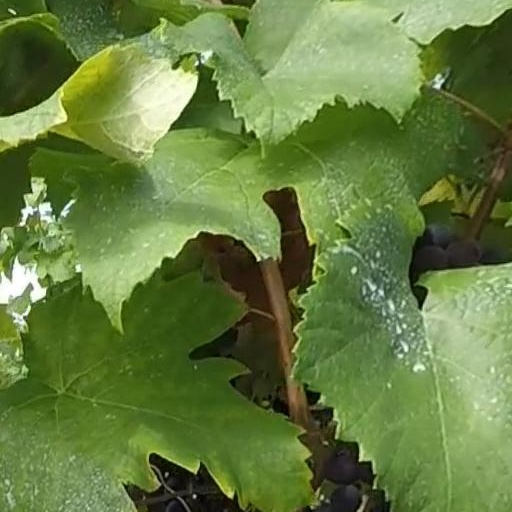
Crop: grape